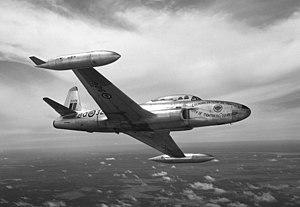
Le 438ᵉ Escadron tactique d'hélicoptères «Ville de Montréal» est une unité de l'Aviation royale canadienne. L'escadron exploite l'hélicoptère tactique CH-146 Griffon depuis le hangar Hartland de Montarville Molson de la Garnison St-Hubert au Québec, Canada. Ses tâches comprennent le transport utilitaire tactique armé et non armé, la formation du personnel navigant aux tactiques de base et avancées de l'aviation, la formation technique du personnel au sol et des mécaniciens de bord et l'entretien périodique d’appareils de la flotte de CH-146. Elles comprennent également comme capacités résiduelles la recherche et de sauvetage, la reconnaissance et le soutien aux organismes civils fédéraux et provinciaux du maintien de la paix. Unité de « Force totale » composée de membres de la Force régulière et de réservistes à temps plein et à temps partiel, l'Escadron fait partie de la 1ʳᵉ Escadre à la base des Forces canadiennes Kingston Ontario.